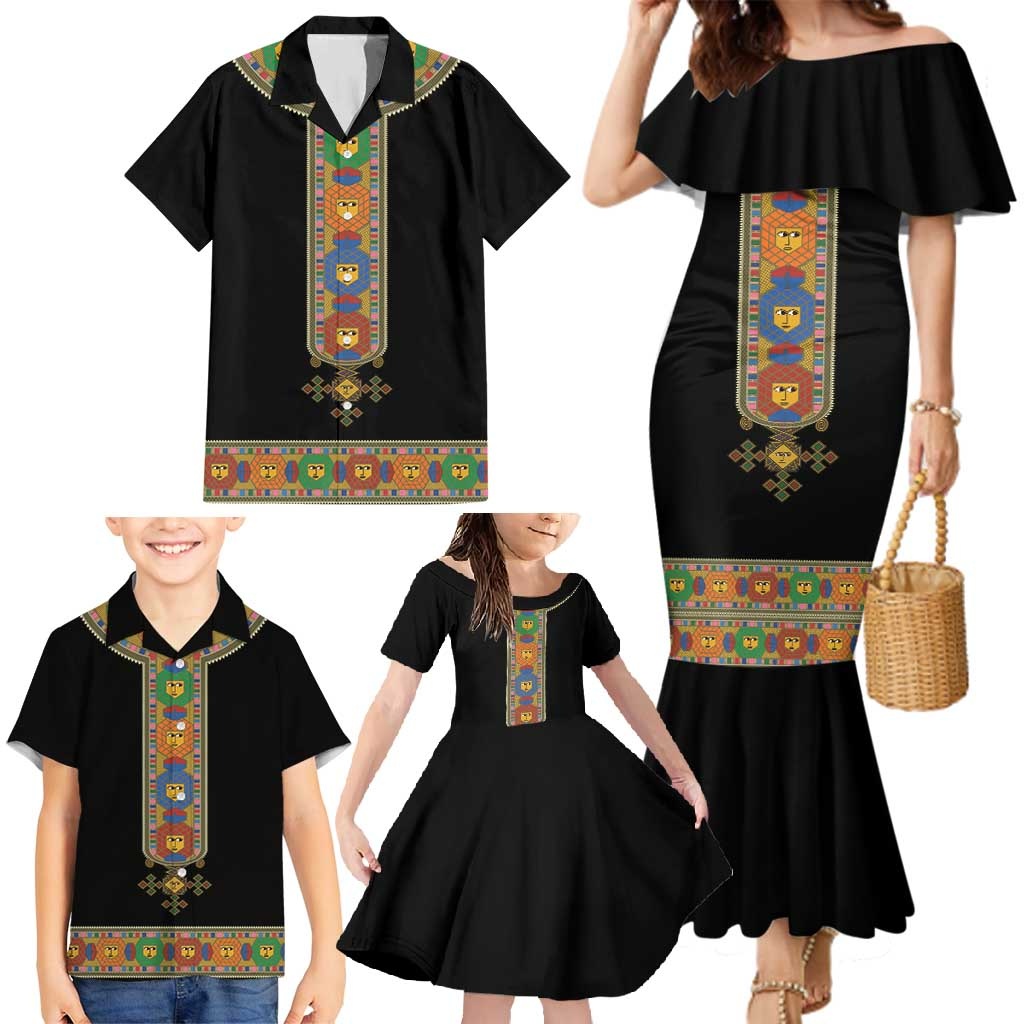
Ethiopia Saba Kemis Family Matching Mermaid Dress and Hawaiian Shirt Habesha Style Black Color LT15
Ethiopia Saba Kemis Family Matching Mermaid Dress and Hawaiian Shirt Habesha Style Black Color Mermaid Dress Premium Fabric: Crafted from 95% polyester and 5% spandex, this Mermaid Dress provides a breathable, stretchy, and soft fit for all-day comfort. Design: Featuring intricate full-page printing with vibrant patterns, the dress effortlessly combines elegance and charm, making it suitable for any occasion. Occasion: Perfect for family outings, summer events, casual gatherings, or vacations. Its versatile design is a must-have addition to any wardrobe. Features: Utilizing 3D printing technology, this dress offers vibrant, long-lasting designs. The off-the-shoulder half-sleeve pullover design highlights your shoulders and creates a flattering silhouette. It makes a thoughtful gift for family members or loved ones. Custom-Made: Each dress is uniquely crafted with custom printing, cutting, and sewing upon order. Minor variations in design placement ensure a one-of-a-kind piece. Washing Care: Machine or hand wash with cold water. Do not bleach. Hang or line dry to maintain the dress’s quality and vibrant colors. Note: Slight variations of 1-3 cm may occur due to manual measurements. Minor color differences may result from lighting conditions. Step into elegance and celebrate family moments with our custom-crafted Mermaid Dress. Hawaiian Shirt Premium Fabric: Made from 100% polyester, this Hawaiian Shirt is lightweight, soft, and breathable, ensuring maximum comfort in any setting. Design: Vibrant, island-inspired patterns bring a touch of Polynesian heritage to your wardrobe, making this shirt both stylish and meaningful. Occasion: Ideal for family vacations, summer parties, beach days, or casual outings. The relaxed fit ensures comfort for all-day wear. Features: This button-down shirt is designed with a regular fit and crafted with high-quality materials for long-lasting style and durability. A perfect gift for dads, brothers, or friends. Washing Instructions: Machine wash cold, inside out. Avoid bleach. The vibrant prints remain intact even after multiple washes. Additional Notes: Refer to the SIZE CHART for accurate sizing. Allow for slight variations of 1-3 cm due to manual measurement. Slight color differences may occur due to lighting and monitor settings. Delivery insurance is recommended to protect against package loss, theft, or damage during transit. Celebrate family moments in style with our Hawaiian Shirt, blending vibrant design with everyday comfort.
Brand: Wonder Print Shop
Category: Apparel & Accessories > Clothing > Traditional & Ceremonial Clothing